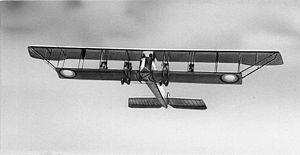
Alexandre Mikhaïlovitch, né le 1ᵉʳ avril 1866 à Tiflis et mort le 26 février 1933 à Roquebrune, est un prince russe de la dynastie des Romanov.